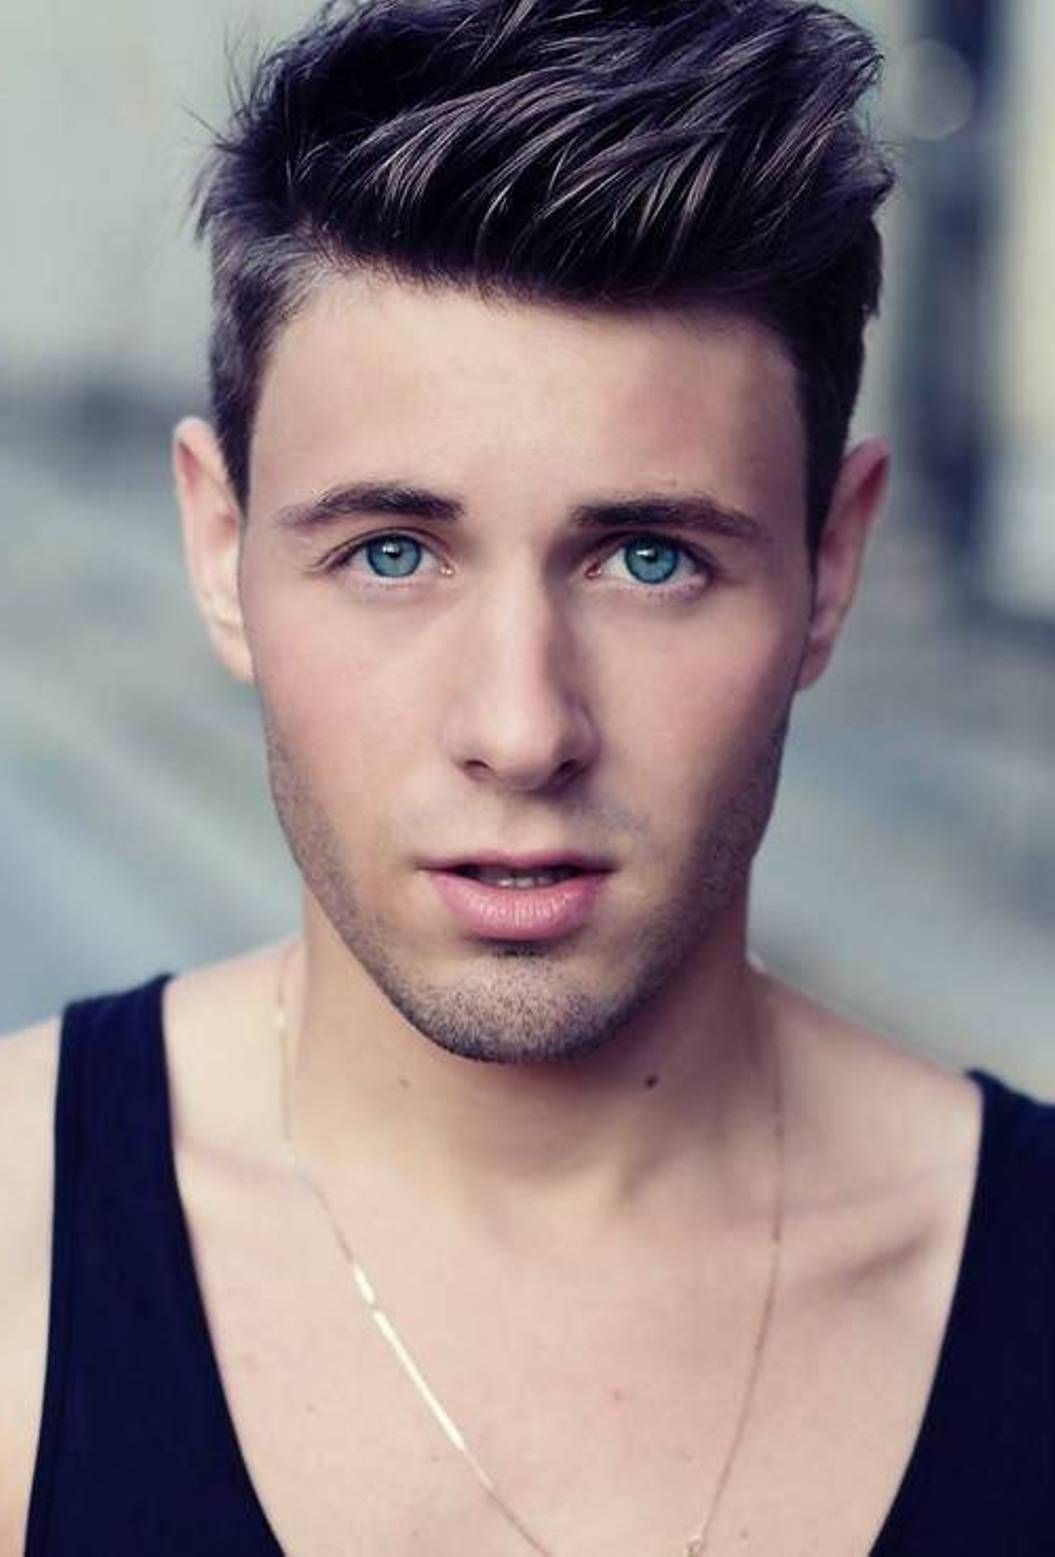
Portrait style: Real Portrait